Glamorgan Yeomanry

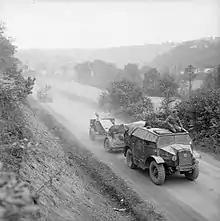
25-pounders and Quad tractors advancing in Normandy August 1944.

The Glamorgan Yeomanry was reformed at Bridgend on 7 February 1920. However, wartime experience proved that there were too many mounted units, and when the TF was reconstituted as the Territorial Army (TA), only the 14 most senior Yeomanry regiments were retained as horsed cavalry, the remainder being converted to other roles, mainly artillery. On 1 November 1920, the Glamorgan Yeomanry was converted to artillery and became 324 (Glamorgan) Battery at Bridgend in 81st (Welsh) Brigade, Royal Field Artillery (RFA). The battery's title was changed to 324 (Glamorgan Yeomanry) Battery in June 1923. In 1924, the RFA was subsumed into the Royal Artillery (RA), and in 1938 the RA adopted the unit designation of regiment rather than brigade.